Clun

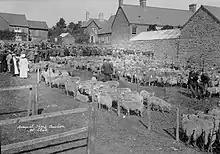
Annual sheep auction; P B Abery (1877?–1948); 1920s

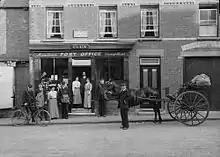
Clun post office, 1910s

Clun is a town in south west Shropshire, England, and the Shropshire Hills Area of Outstanding Natural Beauty. The 2011 census recorded 680 people living in the town. Research by the Campaign for the Protection of Rural England suggests that Clun is one of the "most tranquil" locations in England.